Martin 4-0-4

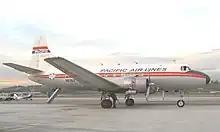
The restored Martin 404 in 2008 at Camarillo Airport wearing Pacific Air Transport markings shortly before its last flight to Valle Airport

Later in their airline career, as they became displaced from the EAL and TWA fleets by turbine-powered aircraft, the 4-0-4s became popular with "second level" operators, known as "local service air carriers" in the U.S. as described and regulated by the federal Civil Aeronautics Board (CAB), with these airlines needing to replace their Douglas DC-3s. One of the last 'major' US airlines with a large fleet of piston-engined airliners was Southern Airways which operated 25 model 4-0-4s on a network of scheduled services from Atlanta in October 1961, all ex-Eastern Airlines aircraft. Southern Airways' last 4-0-4 service was flown on 30 April 1978 with the air carrier then replacing them with smaller Fairchild Swearingen Metroliner "Metro II" turboprops. This was the last piston-engine airliner flight by any major U.S. air carrier. Martin 4-0-4s were also flown by Pacific Air Lines (which subsequently merged with Bonanza Air Lines and West Coast Airlines to form Air West, which was then renamed Hughes Airwest), Piedmont Airlines (which operated former TWA 4-0-4 airliners), Ozark Air Lines and Mohawk Airlines during the 1960s. Most of these planes were replaced in 1968 with Fairchild F-27 and/or Fairchild-Hiller FH-227B turboprop aircraft.